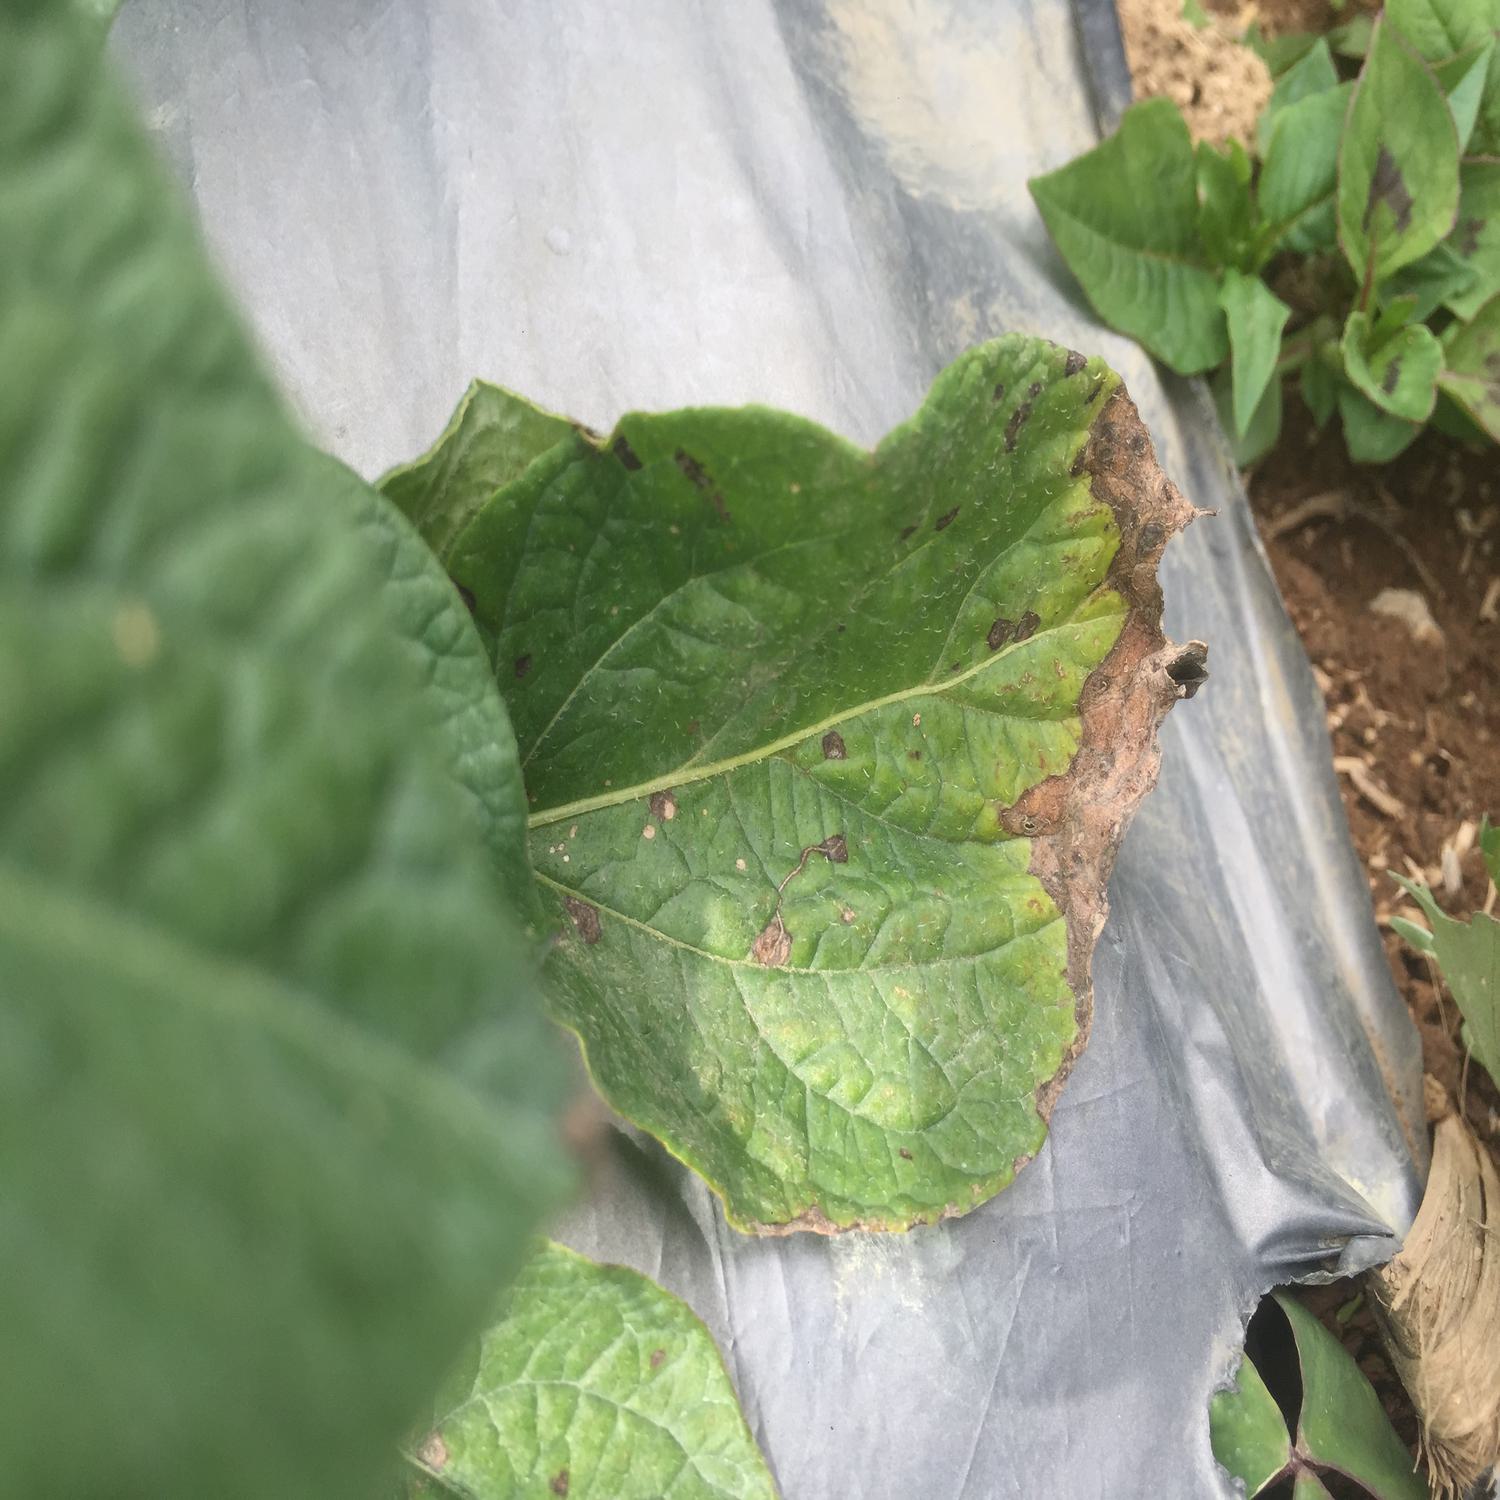
Label: Fungi